Poole Methodist Church

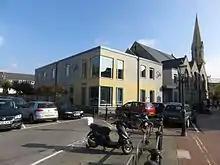
A rectangular grey and pale yellow building, with a church steeple in the background.

Poole Methodist Church (also known as Poole High Street Methodist Church or The Spire) is a nineteenth-century Methodist church on Poole High Street in Dorset, England. An extension to the church was nominated for the 2016 Carbuncle Cup for "the ugliest building in the United Kingdom completed in the last 12 months".